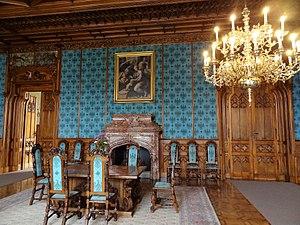
Lednice est un bourg du district de Břeclav, dans la région de Moravie-du-Sud, en République tchèque. Sa population s'élevait à 2 304 habitants en 2017.